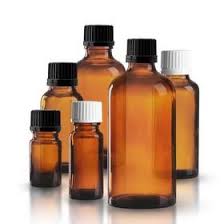
Label: glass